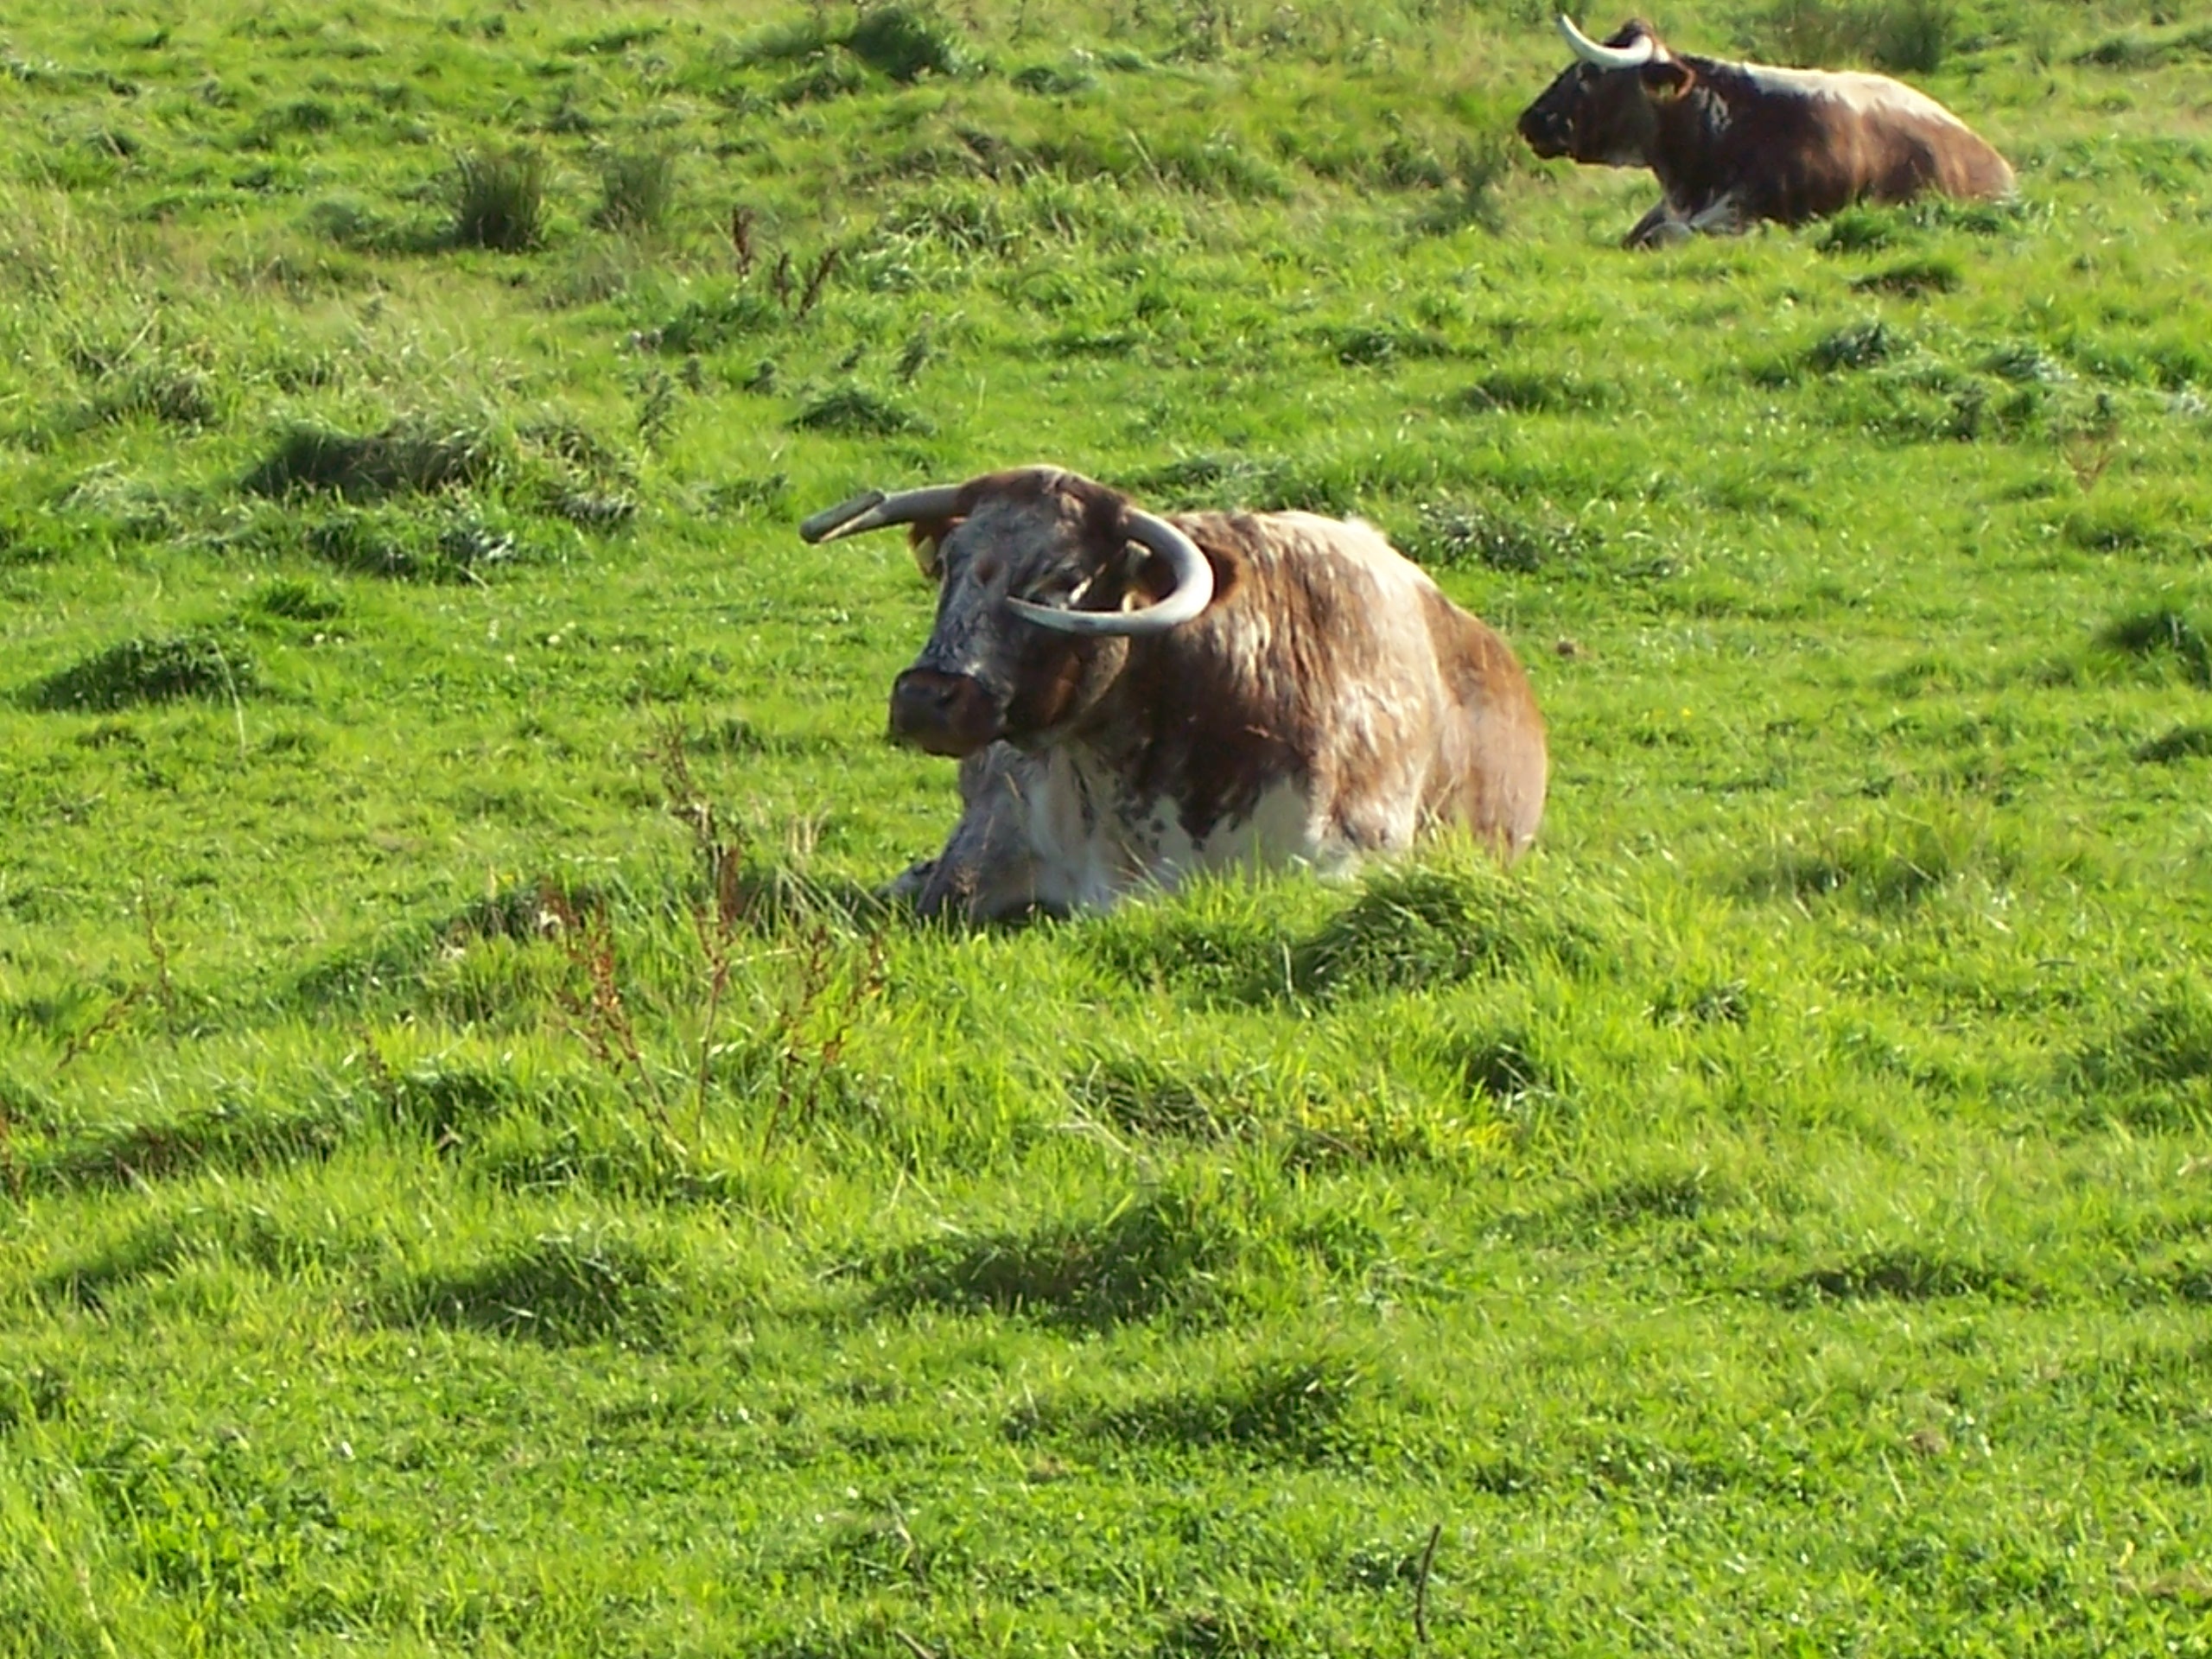
grass, field, farm, lawn, meadow, prairie, wildlife, cattle, herd, pasture, grazing, mammal, fauna, calf, cows, grassland, animals, magnificent, domestic, habitat, yak, horns, rare, rural area, brown and white, dairy cow, cattle like mammal, cow goat family, english longhorn cattle, ancient herd